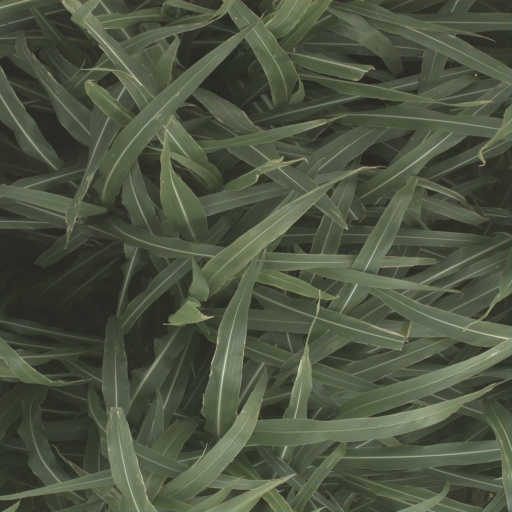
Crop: sorghum